Whaling in the United States

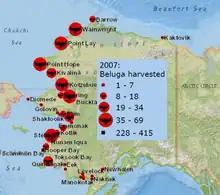
Alaska beluga harvest in 2007

The American whaling fleet, after steadily growing for 50 years, reached its all-time peak of 199,000 tons in 1858. Just two years later, in 1860, just before the Civil War, the fleet had dropped to 167,000 tons. The war cut into whaling temporarily, but only 105,000 whaling tons returned to sea in 1866, the first full year of peace, and that number dwindled until only 39 American ships set out to hunt whales in 1876.